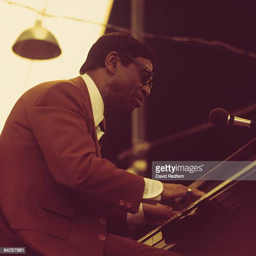
swing artist performs on stage as part of festival held